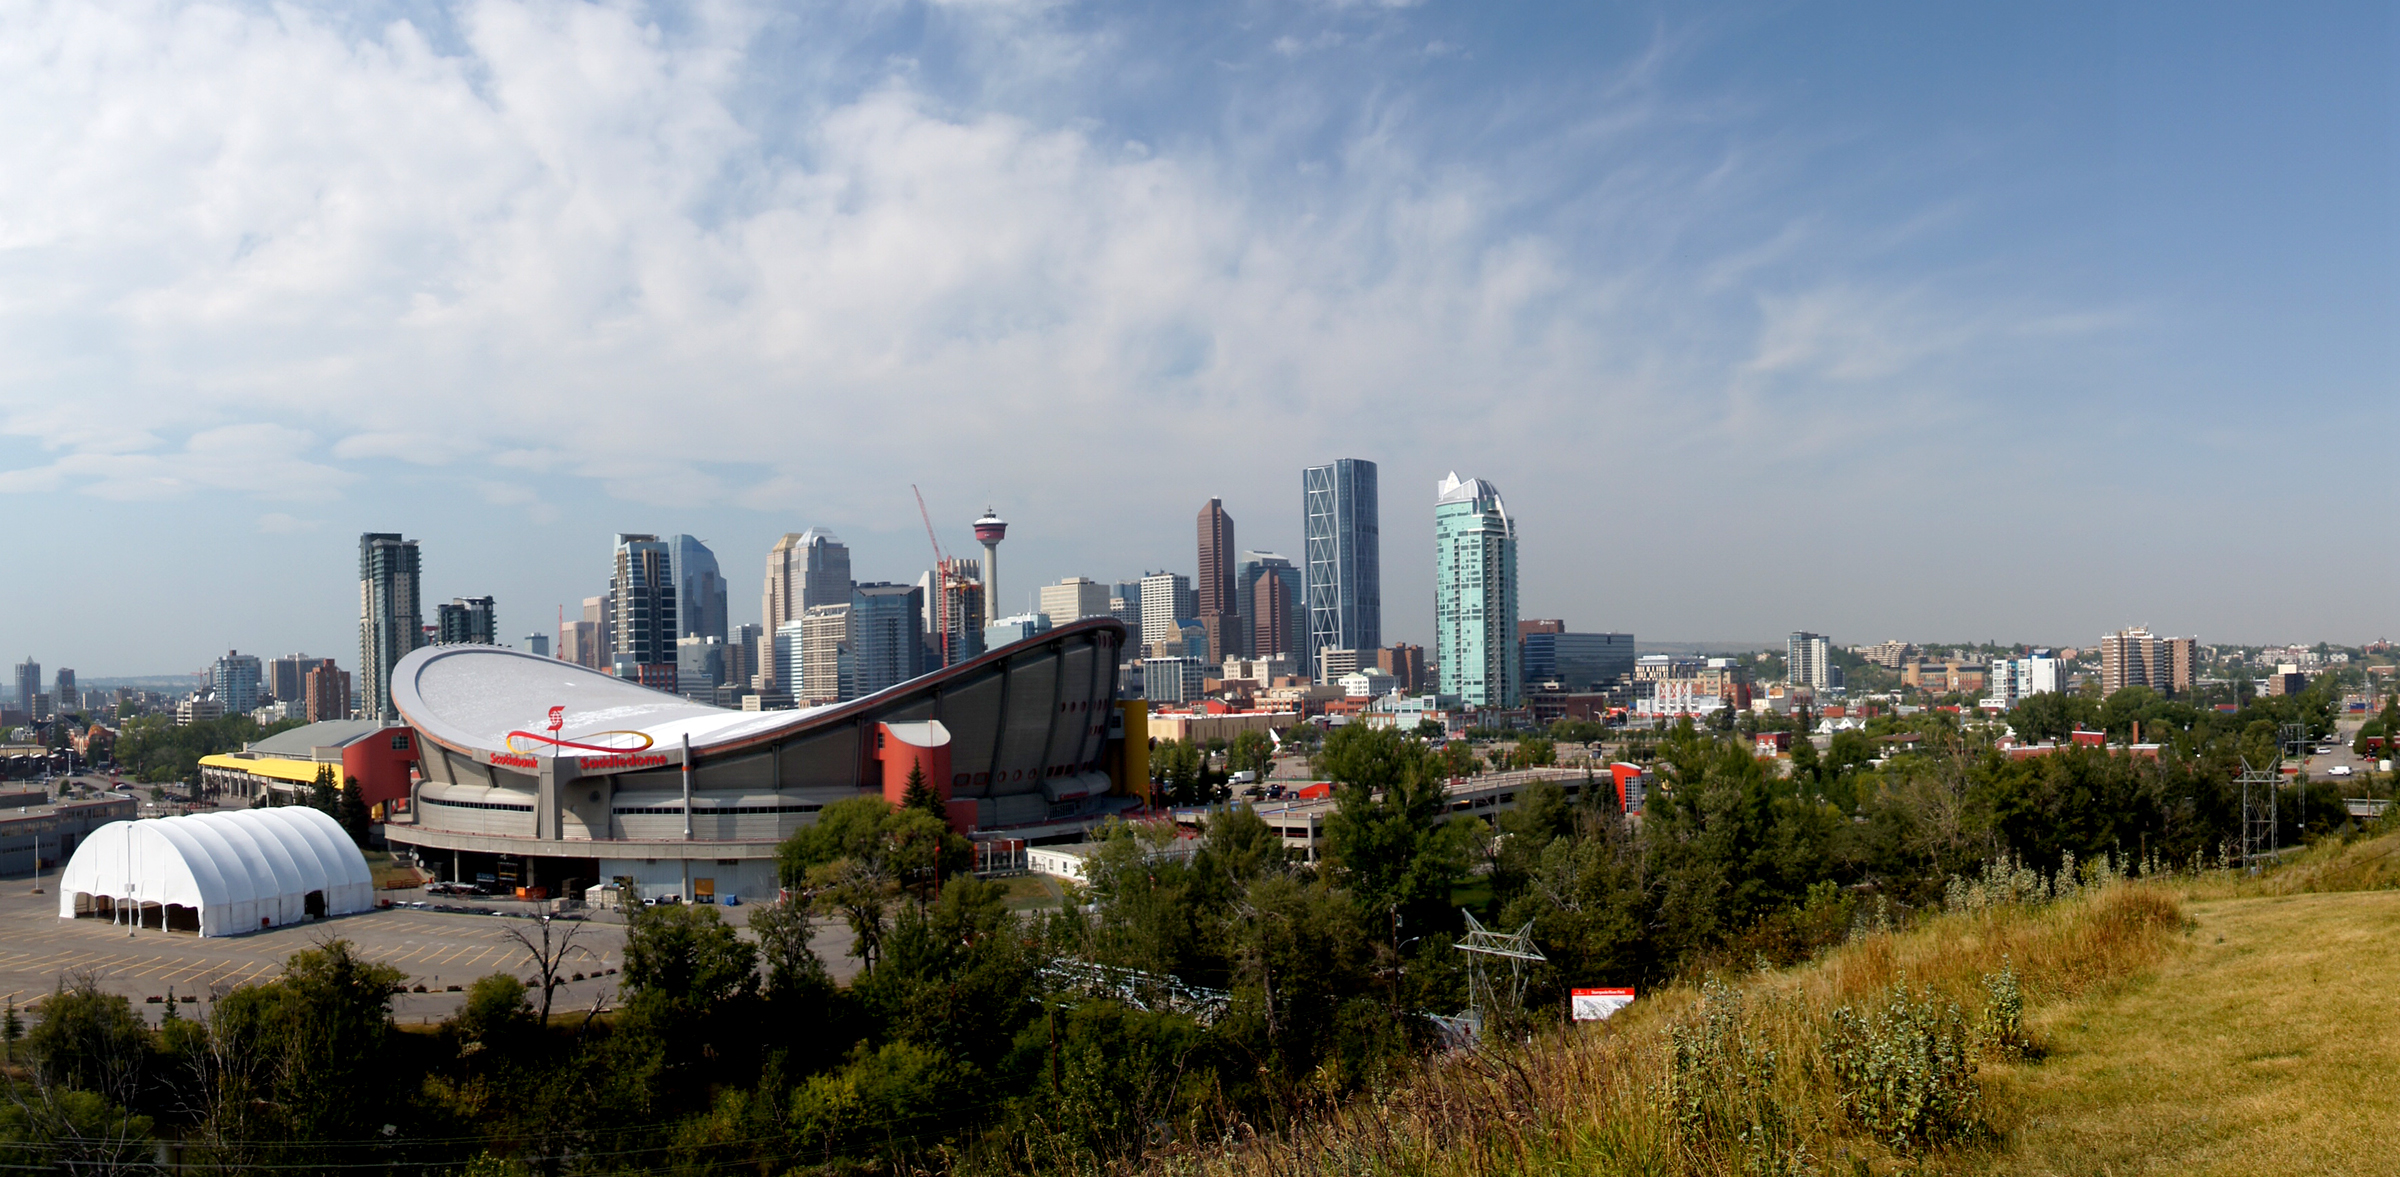
horizon, architecture, sky, skyline, photography, city, skyscraper, highrise, cityscape, panorama, downtown, suburb, park, landmark, tower block, canada, glasswall, calgary, alberta, tallbuildings, sightseeingcalgary, saddledomecalgary, bankershall, aerial photography, urban area, residential area, human settlement, atmosphere of earth, metropolitan area